Ana Paula Lopes

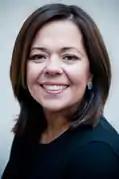

Ana Paula Lopes (born July 1959 in Lisbon, Portugal), is a Toronto-based social innovator, speaker and entrepreneur.